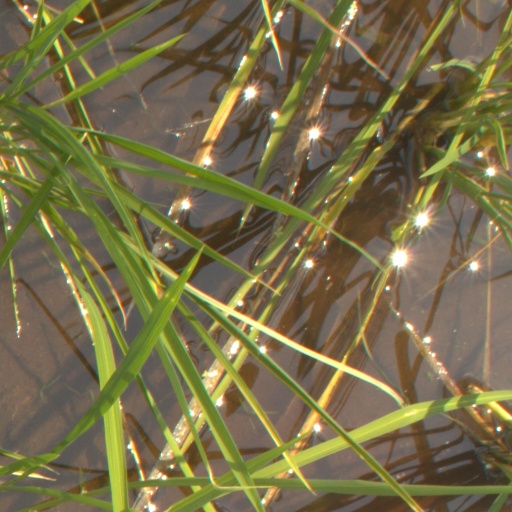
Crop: rice